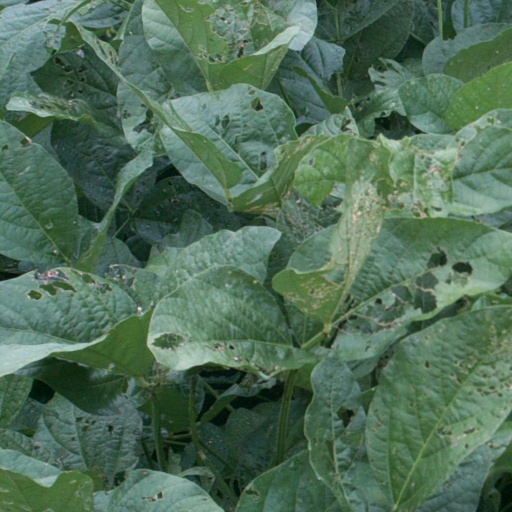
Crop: soybean